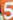
Number: 5